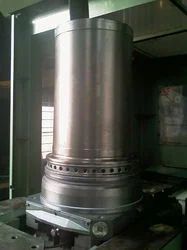
Label: CNC_Turned_Components